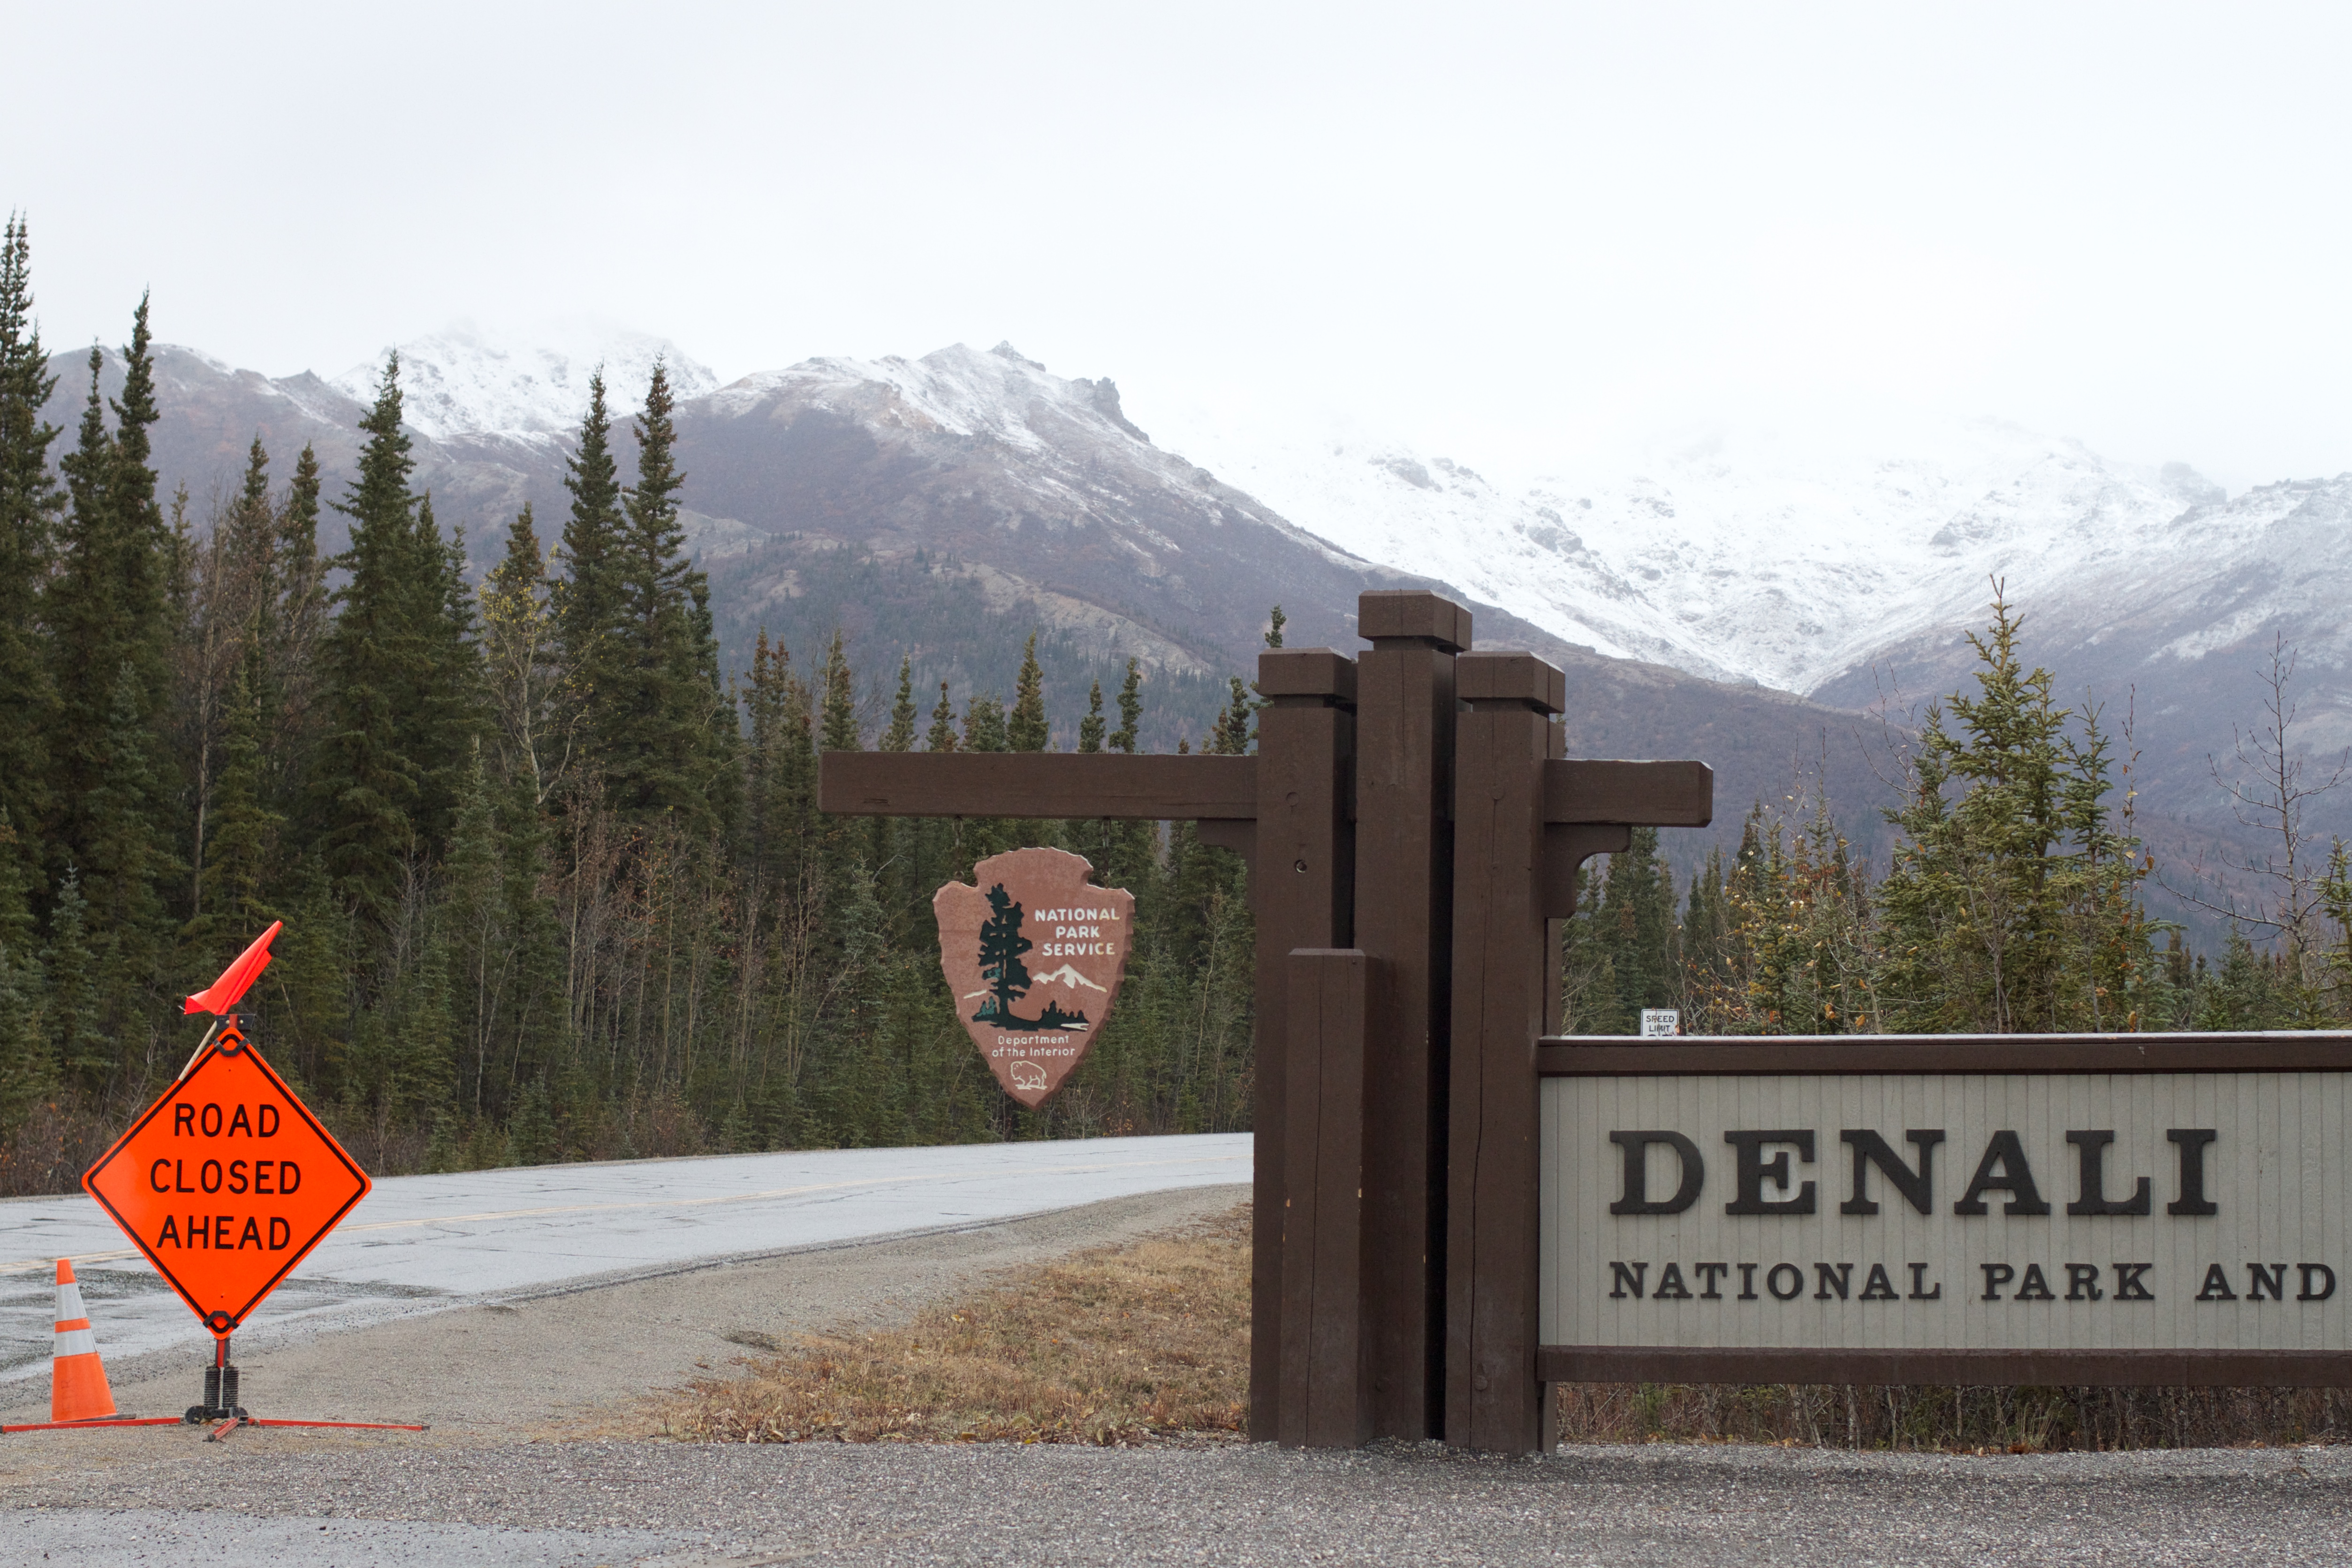
landscape, tree, mountain, snow, winter, sky, road, mountain range, sign, signage, national park, cool image, alps, infrastructure, elevation, mountain pass, continental divide, mountainous landforms